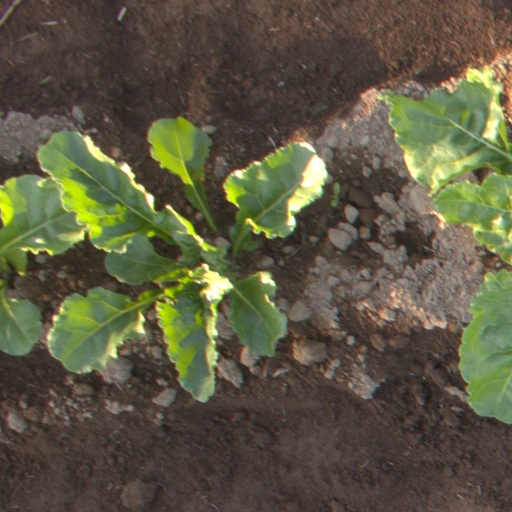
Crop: sugar beet